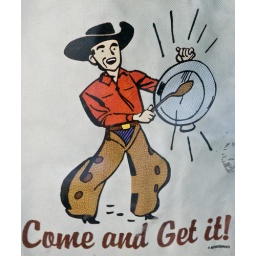
Saw this on a bag in the window of a Dollar Store. I think I need to have one of these...